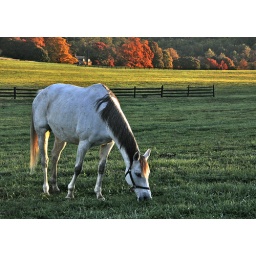
This horse was in the field early on a fall morning.